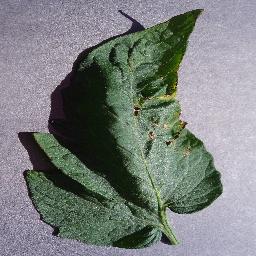
Label: Tomato___Target_Spot